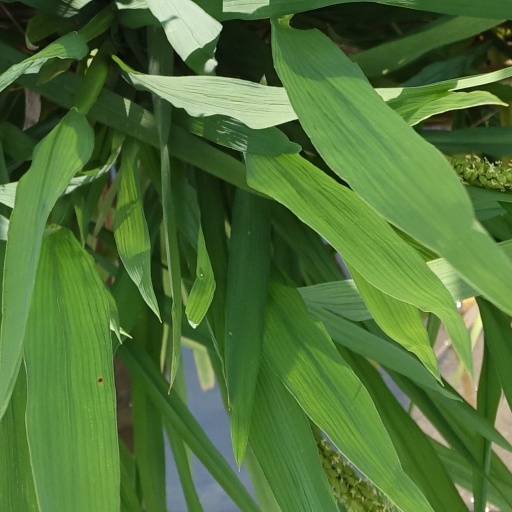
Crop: rice